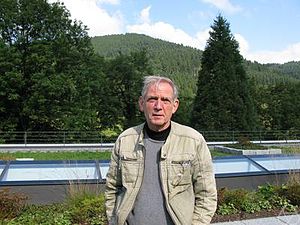
Ib Madsen
Ib Madsen er en dansk matematiker, som siden 2008 har været professor i matematik ved Københavns Universitet.